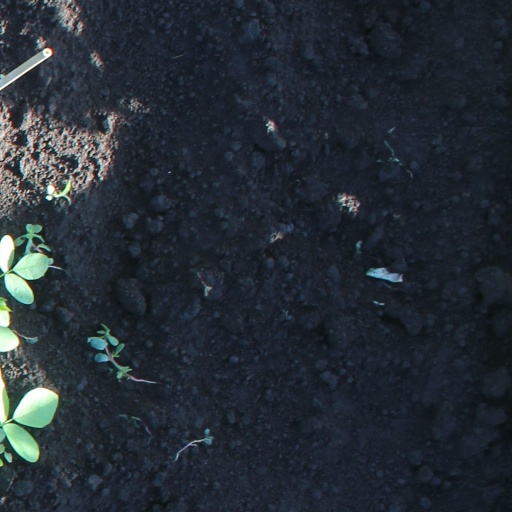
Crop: soybean